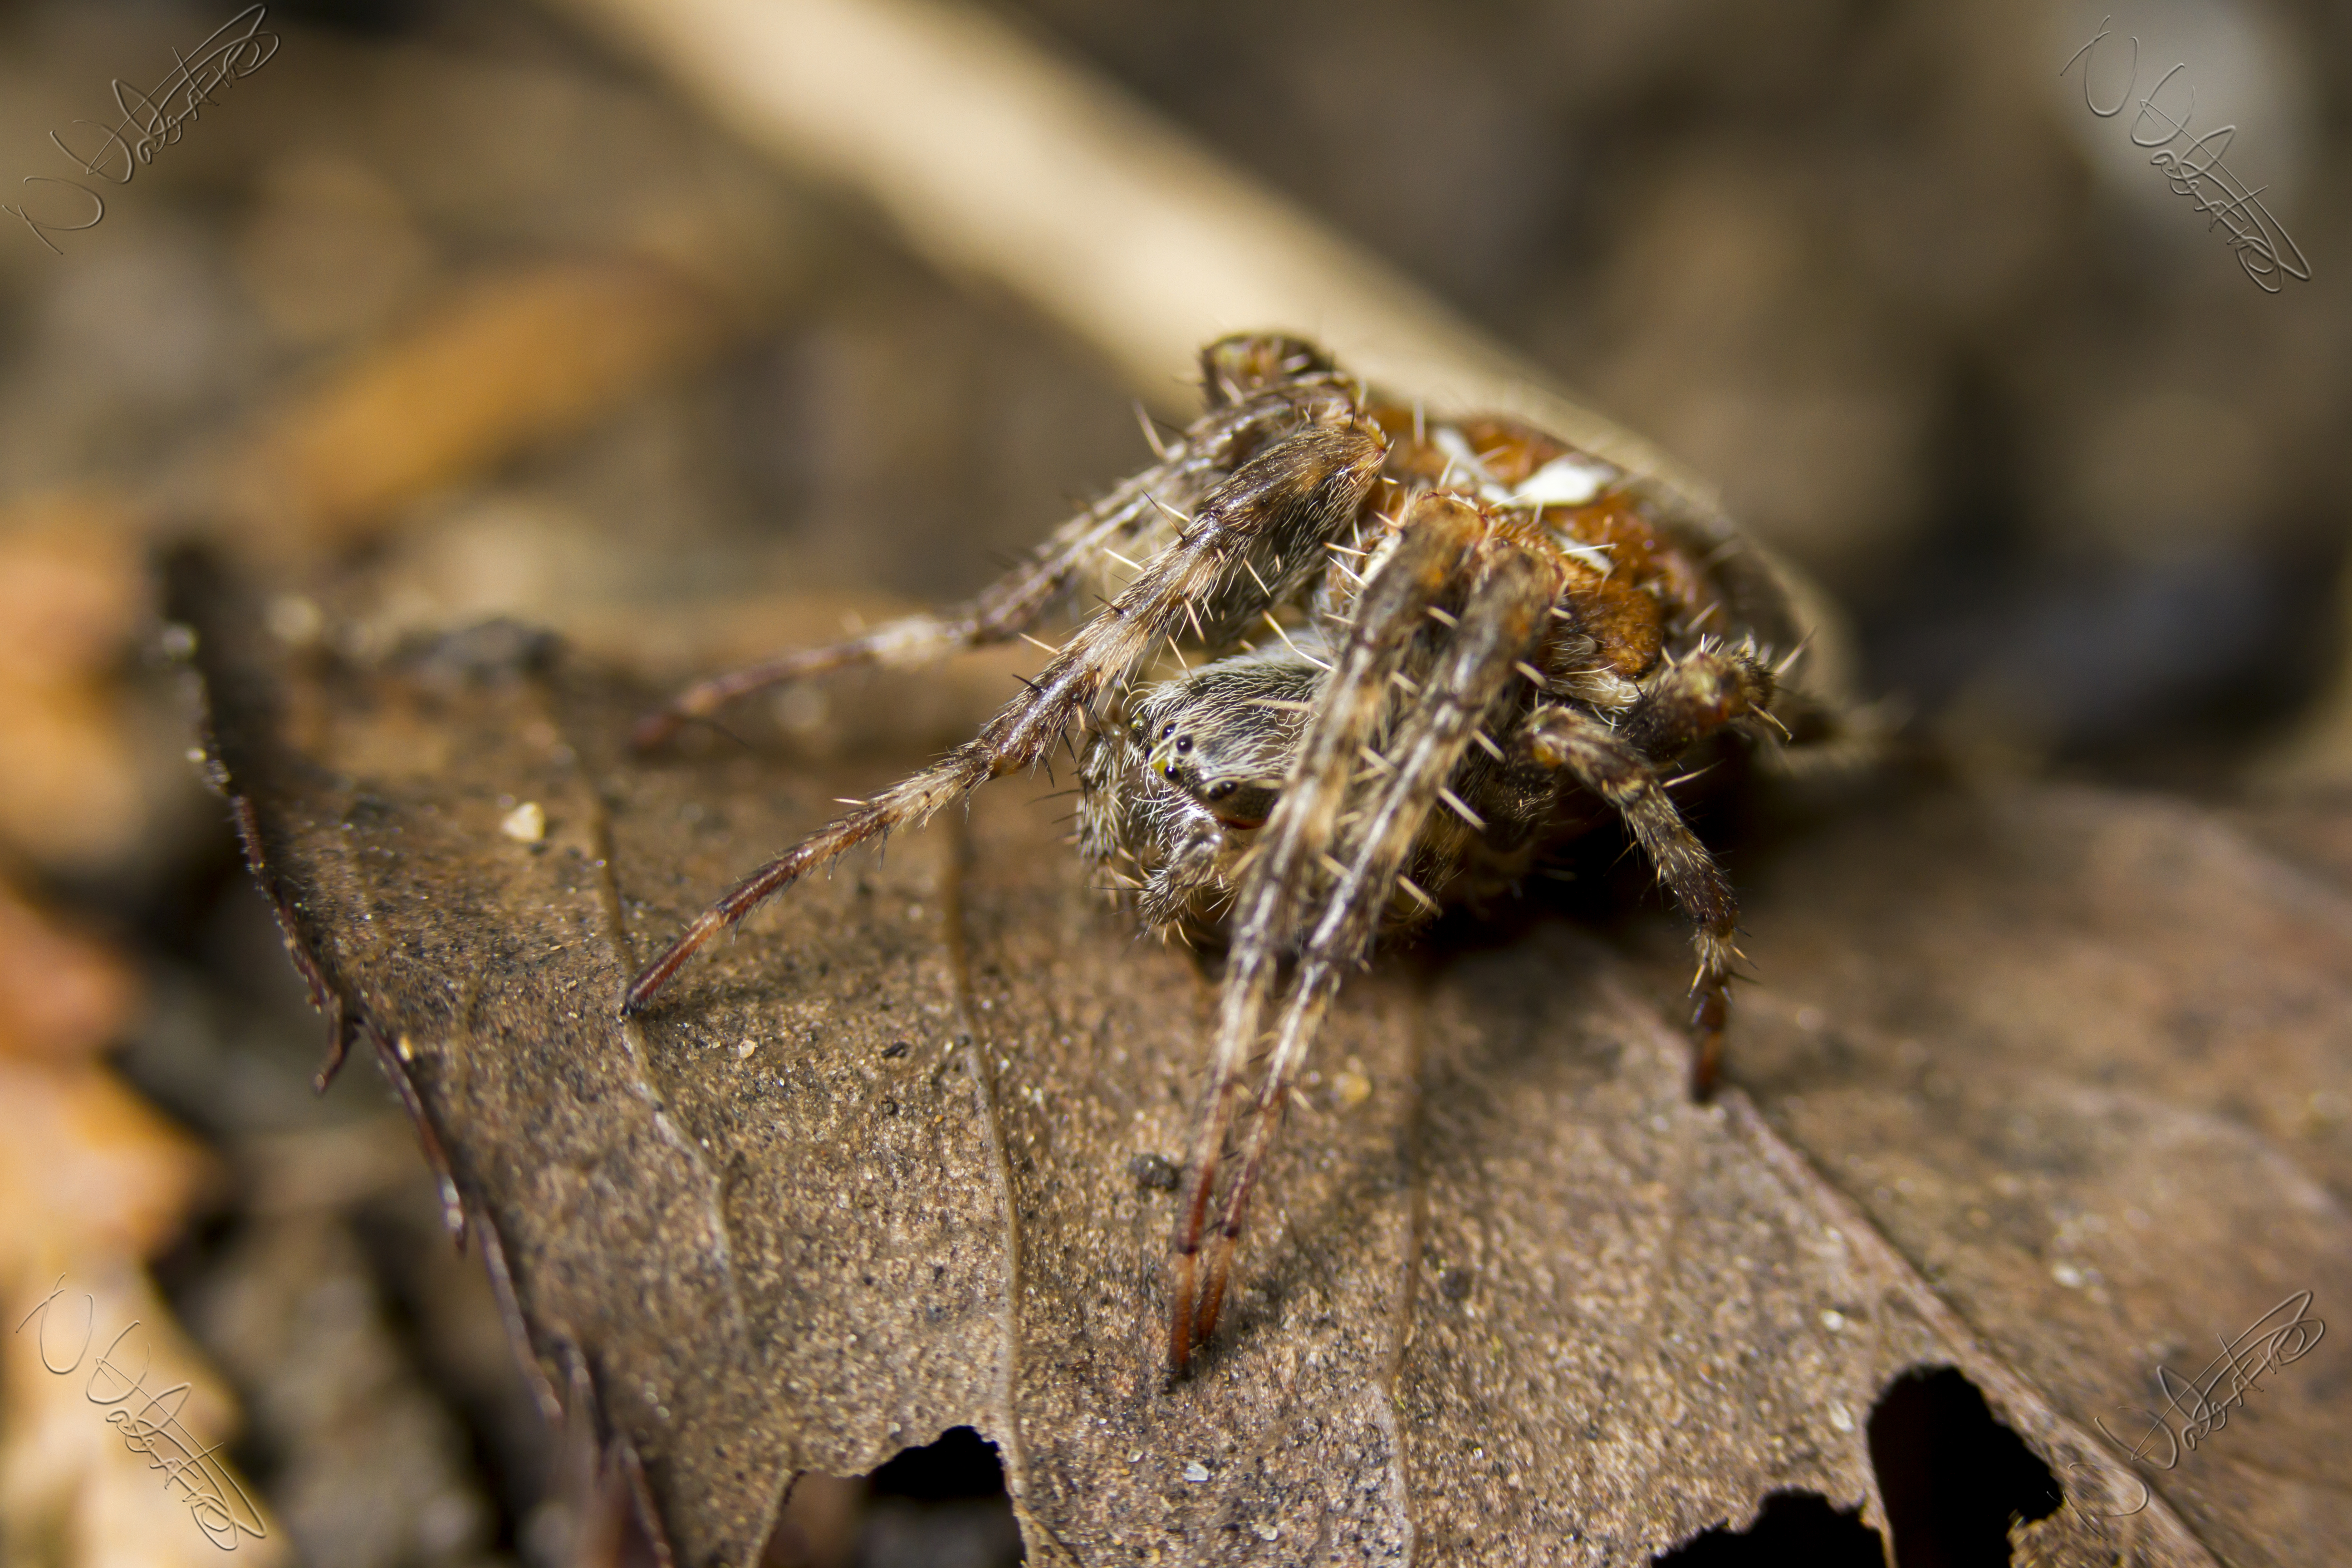
nature, photography, leaf, wildlife, insect, macro, autumn, garden, fauna, invertebrate, close up, outdoors, uk, arachnid, autumnleaves, crossspider, nikkvalentine, peterborough, extensiontubes, araneusdiadematus, canon60mmmacrousm, gardenspider, macro photography, arthropod, wolf spider